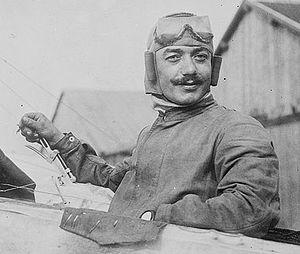
Célestin Adolphe Pégoud, né à Montferrat le 13 juin 1889 et mort à Petit-Croix le 31 août 1915, est un aviateur français de la Première Guerre mondiale.
Viry-Châtillon est une commune française située à vingt-et-un kilomètres au sud de Paris dans le département de l’Essonne en région Île-de-France.